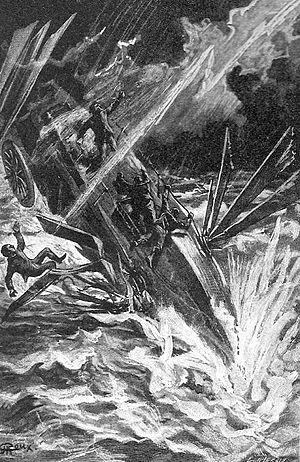
Jules Verne: ""Maître du monde"" (1902-03), dessins par George Roux. This file was uploaded with Commonist. Orginal descripion: Français